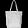
Label: Bag